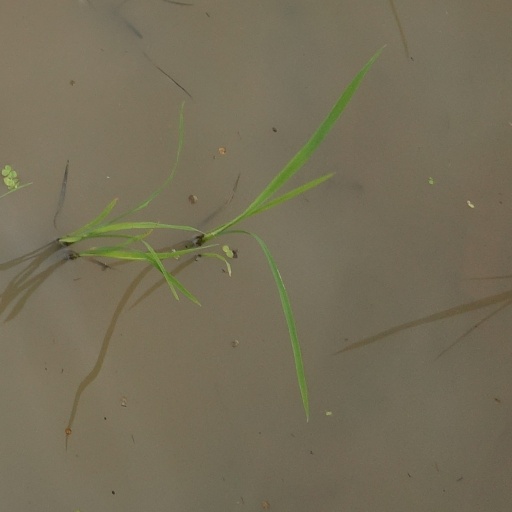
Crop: rice